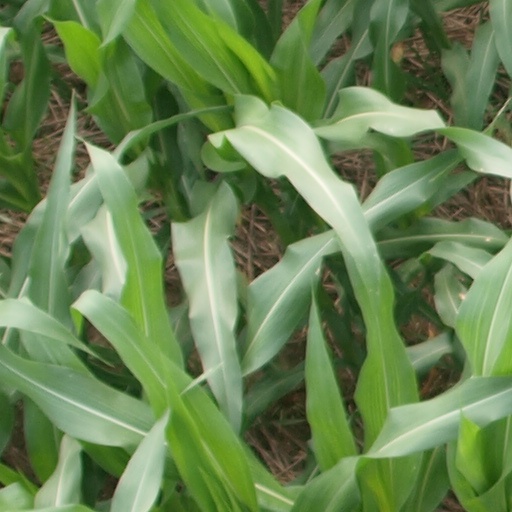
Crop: maize; corn